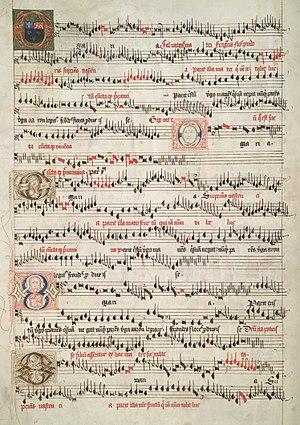
Un livre de chœur est un livre de musique de grandes dimensions, destiné à être posé sur un lutrin et lu par des chantres ou des musiciens disposés devant lui.